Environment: real
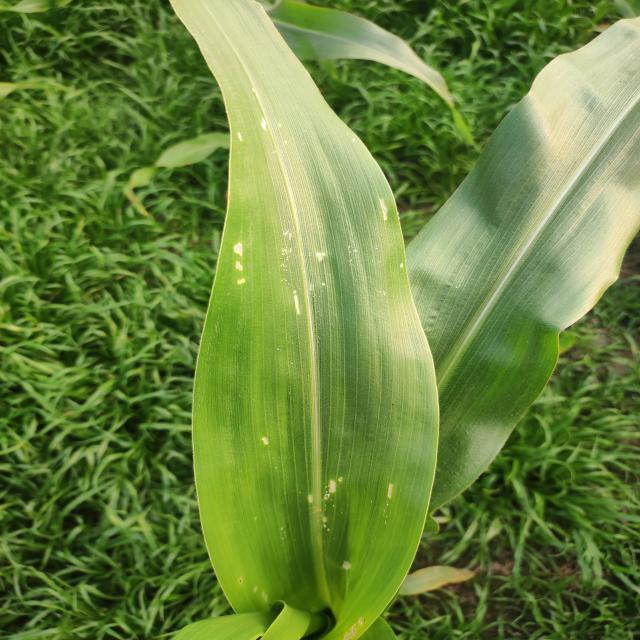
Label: fall_armyworm